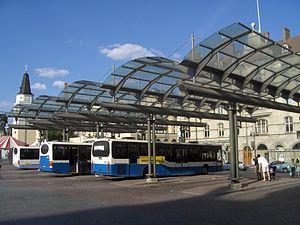
La Place centrale de Tampere appelée autrefois place du marché est une place carrée du quartier de Tammerkoski au centre de Tampere en Finlande.